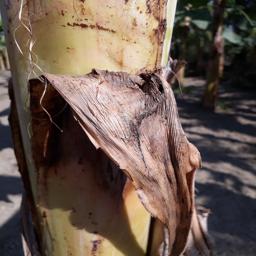
Label: PSEUDOSTEM WEEVIL